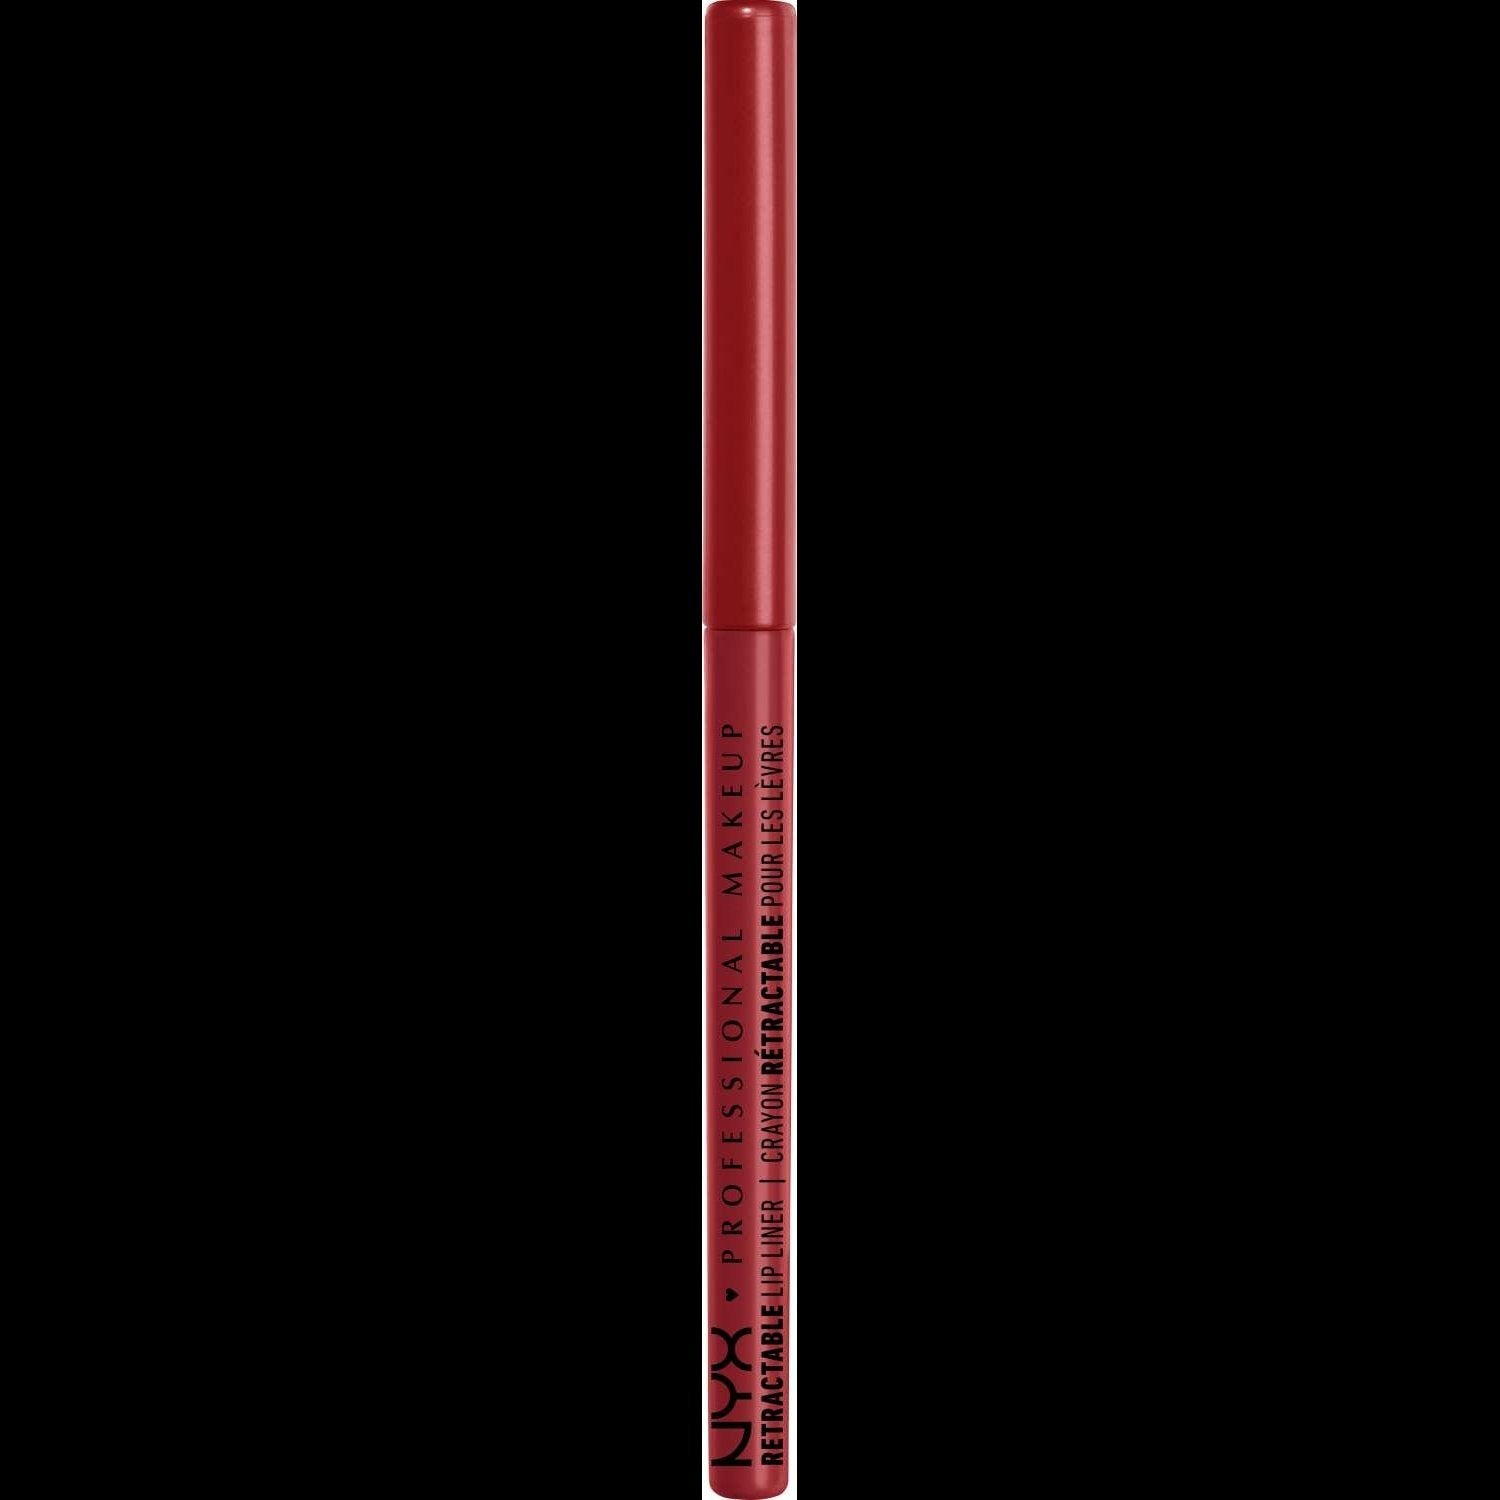
NYX Retractable Lip Liner 09 - Red
Brand: NYX
Twist-up Lip Pencil
Category: Health & Beauty > Personal Care > Cosmetics > Makeup > Lip Makeup > Lip Liners